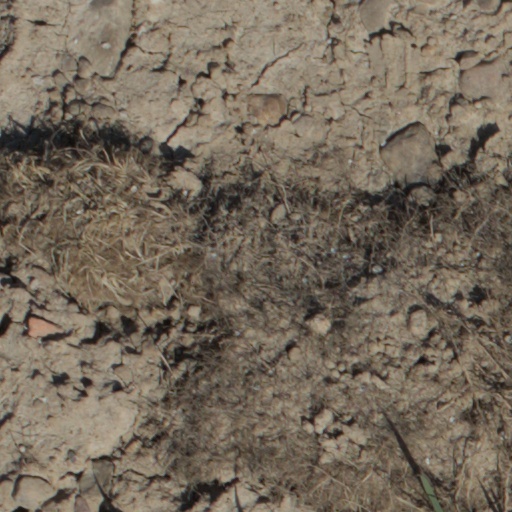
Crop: wheat